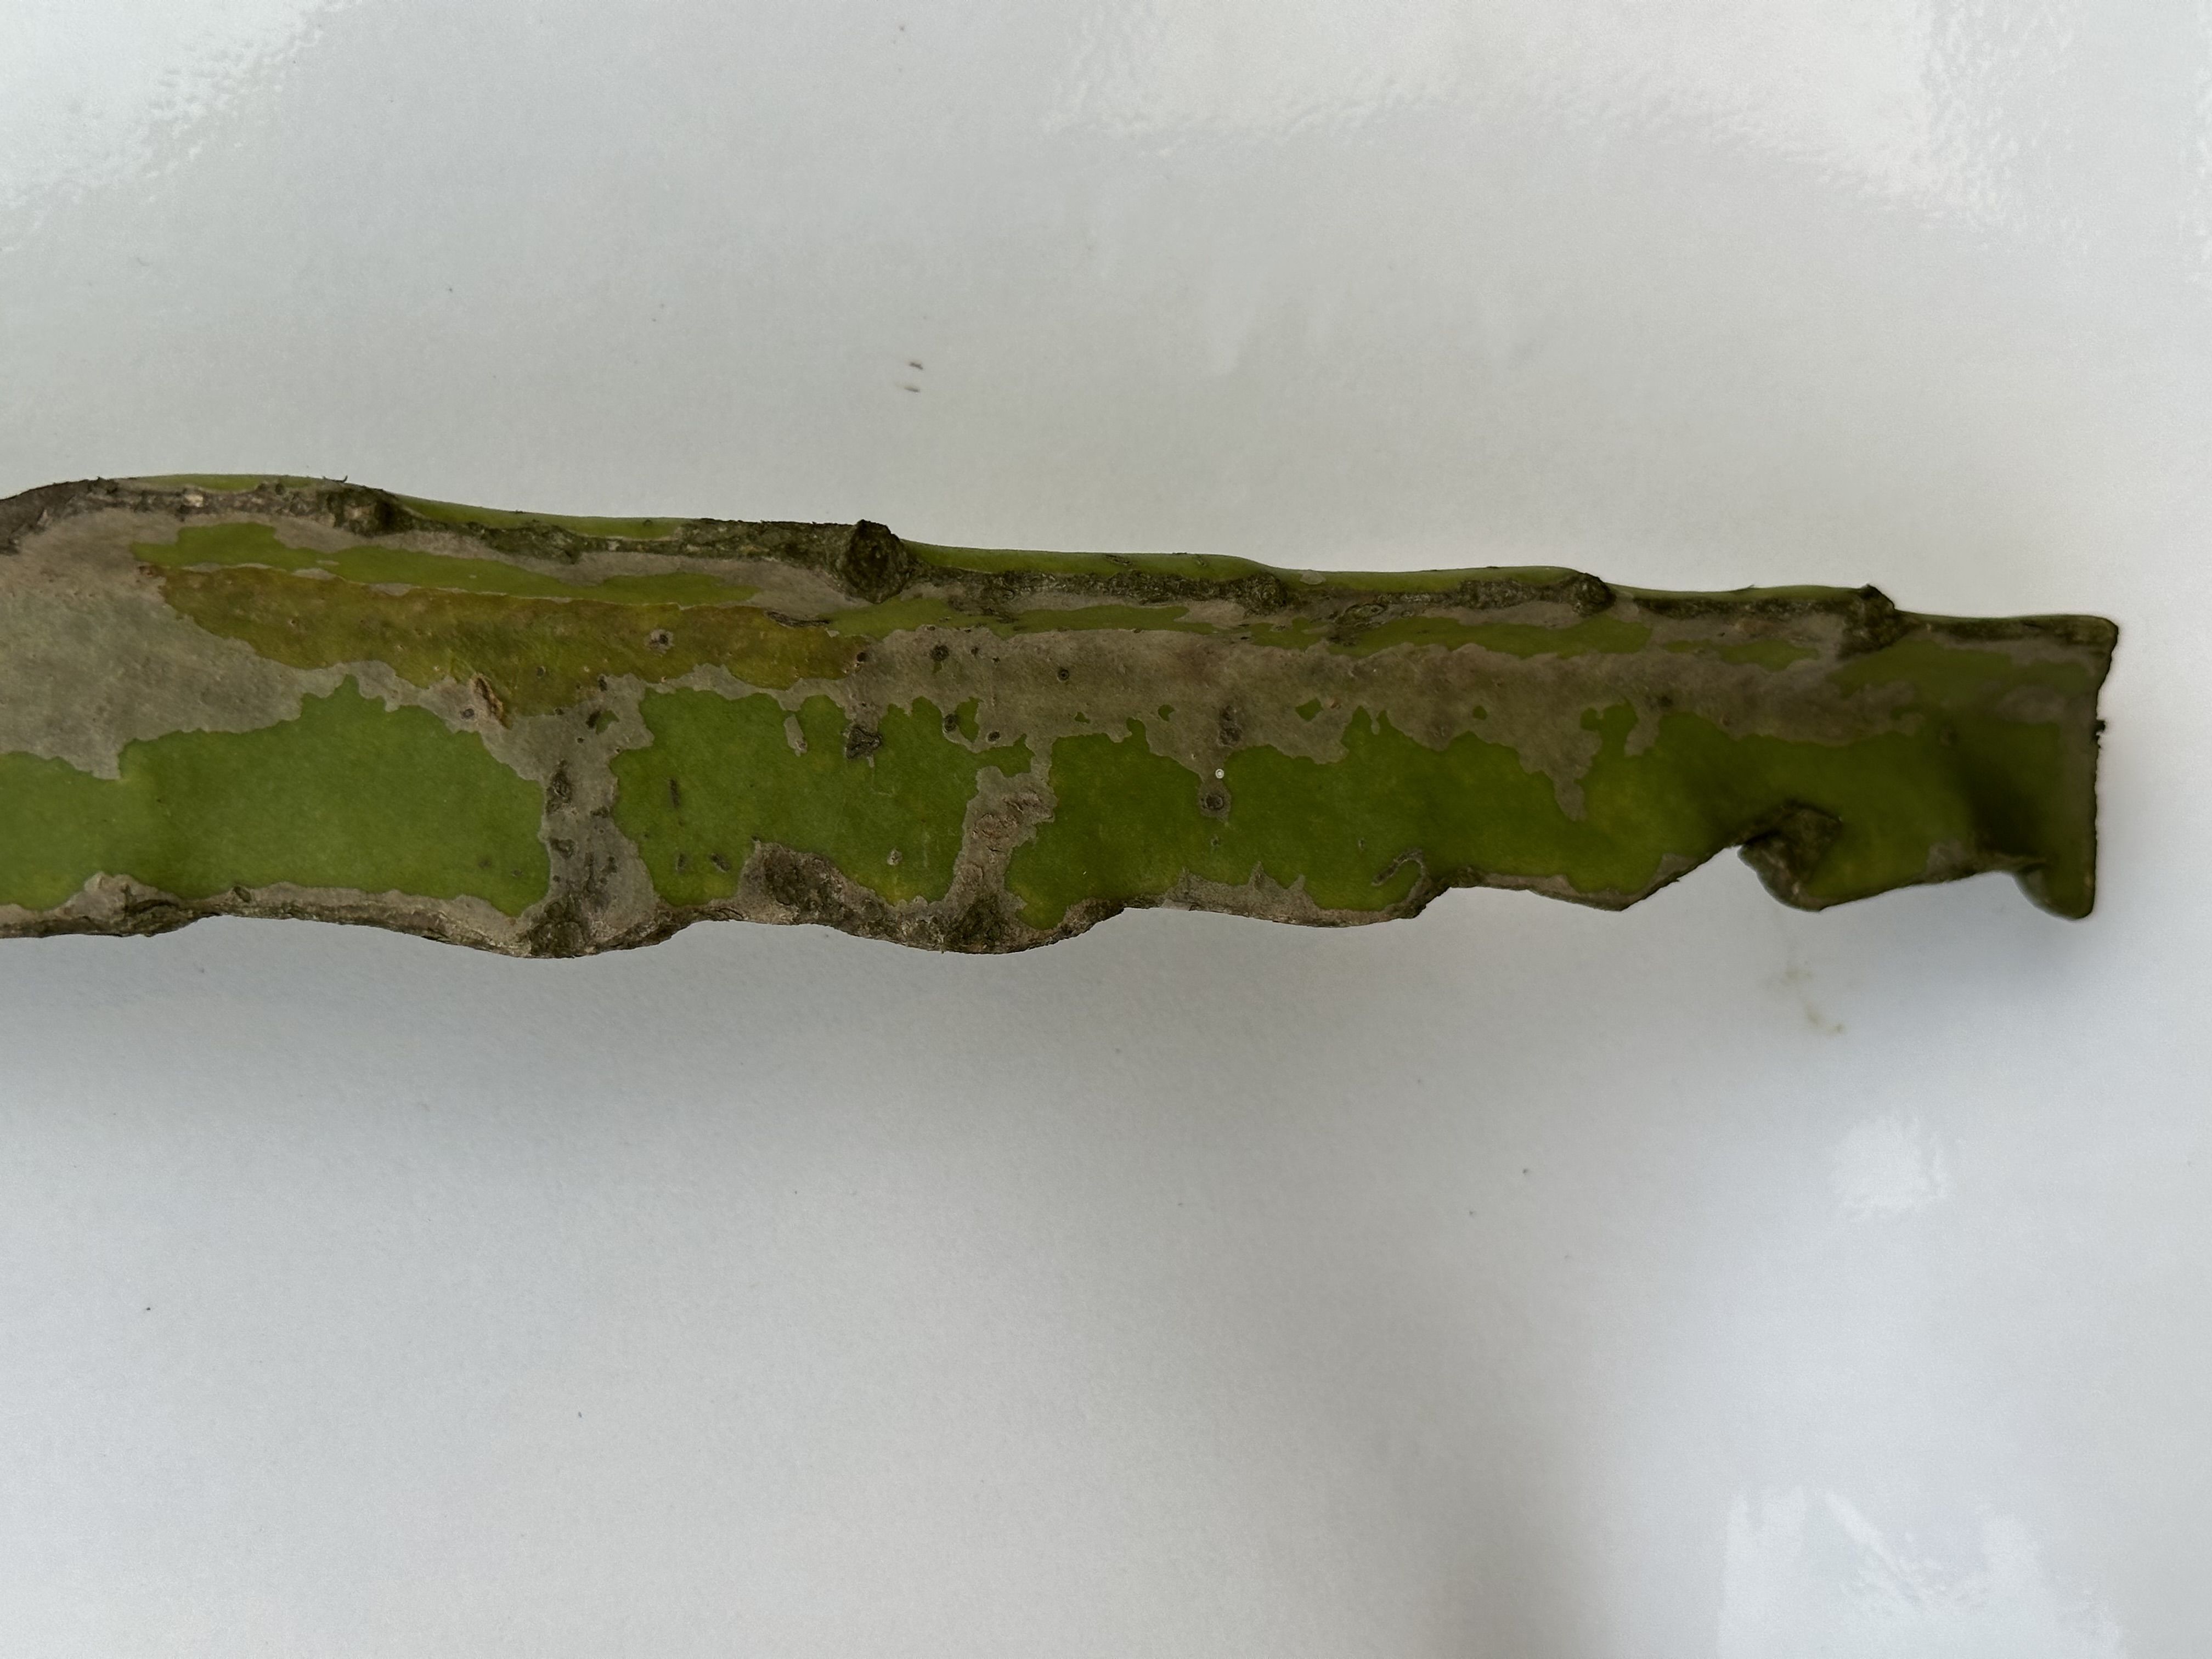
Label: Bad leaf